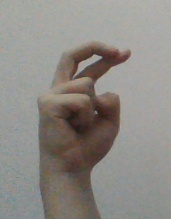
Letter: zay